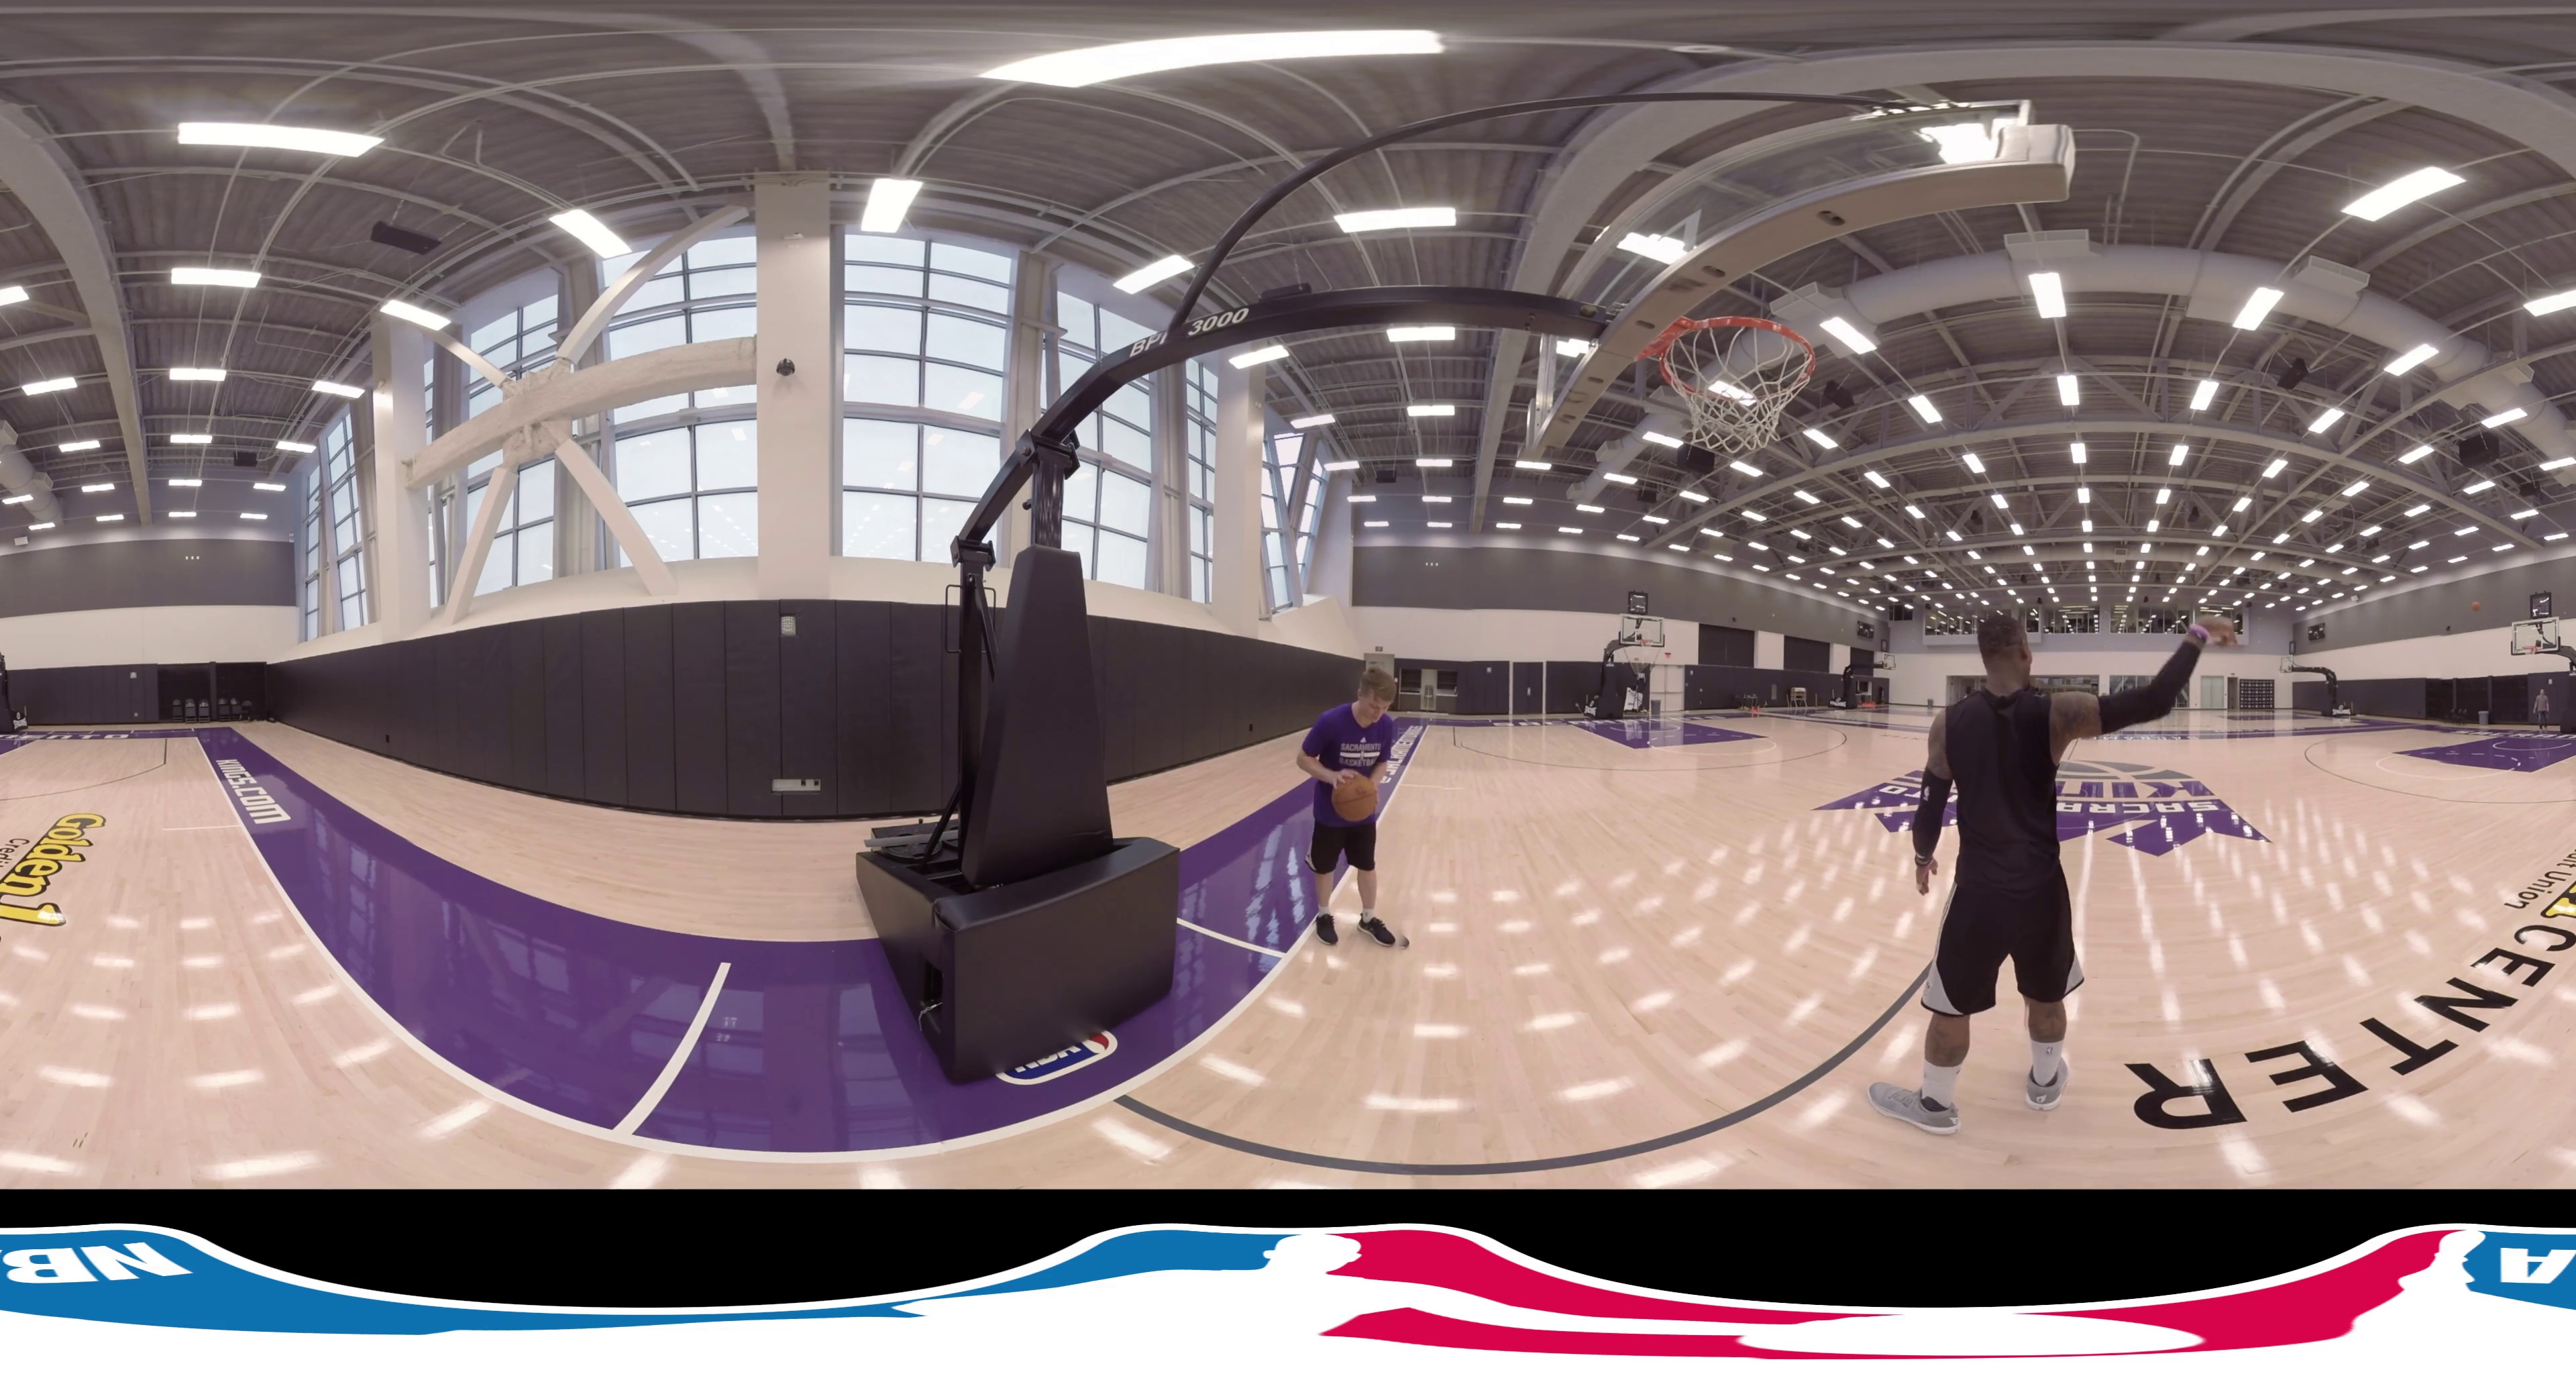
Referred object: the boy holding a basketball

Referred object: The basketball hoop with a bright orange rim and white net.